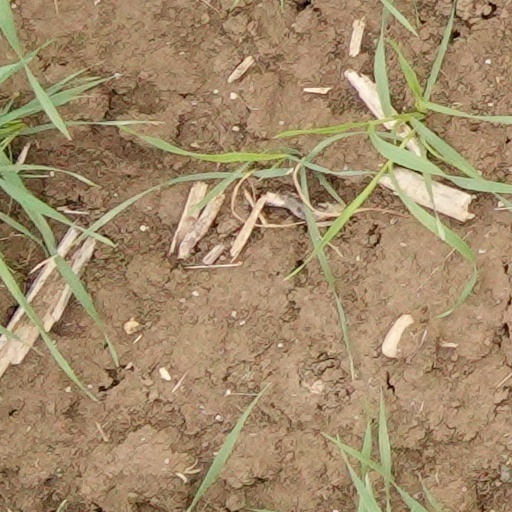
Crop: wheat